Senecio scandens

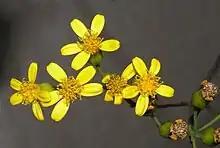
Flowers

Featuring a rhizomatous rootstock, it is a 2-5 metres long evergreen climber that produces slender, scrambling, multibranched woody stems. Frost-tender, it produces yellow daisy-like flowers which are borne in autumn.